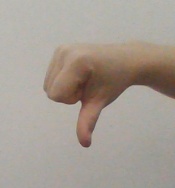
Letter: waw